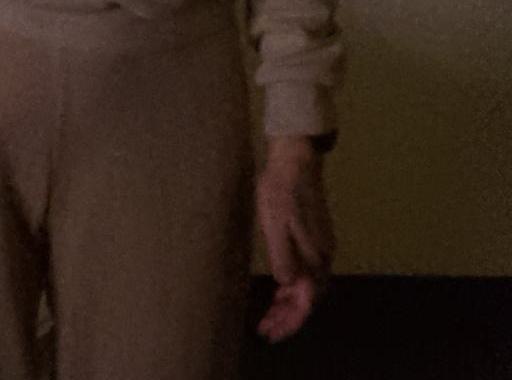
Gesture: no_gesture